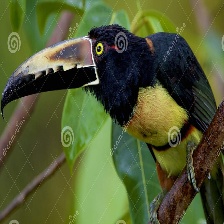
Species: COLLARED ARACARI
Scientific name: PTEROGLOSSUS TORQUATUS
ImageNet parent category: toucan